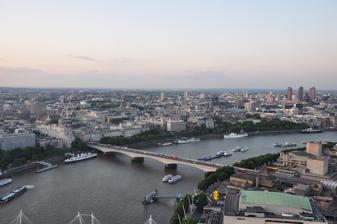
Building: Waterloo Bridge
Country: United Kingdom
Year built: 1817
Bridge in London, England For other uses, see Waterloo Bridge (disambiguation) . Waterloo Bridge River Thames and Waterloo Bridge (as seen from the London Eye ) Coordinates 51°30′31″N 0°07′01″W / 51.5086°N 0.1169°W / 51.5086; -0.1169 Carries A301 road Crosses River Thames Locale London Named for Battle of Waterloo Maintained by Transport for London Heritage status Grade II* listed structure Preceded by Hungerford Bridge and Golden Jubilee Bridges Followed by Blackfriars Bridge Characteristics Design Box girder bridge Total length 1,230 feet (370 m) Width 80 feet (24 m) Longest span 233 feet (71 m) History Opened (first bridge) 18 June 1817 ; 207 years ago ( 18 June 1817 ) (second bridge) 11 March 1942 ; 82 years ago ( 11 March 1942 ) Location Waterloo Bridge ( / ˌ w ɔː t ə ˈ l uː / ) is a road and foot traffic bridge crossing the River Thames in London , between Blackfriars Bridge and Hungerford Bridge and Golden Jubilee Bridges . Its name commemorates the victory of the British, Dutch and Prussians at the Battle of Waterloo in 1815. Thanks to its location at a strategic bend in the river, the bridge offers good views of Westminster , the South Bank and the London Eye to the west, and of the City of London and Canary Wharf to the east. View towards the City of London while walking the Waterloo Bridge History First bridge United Kingdom legislation Strand Bridge Act 1809 Act of Parliament Parliament of the United Kingdom Long title An Act for building a Bridge over the River Thames from the Precinct of the Savoy, or near thereunto, in the County of Middlesex, to the opposite Shore, and for making, convenient Roads and Avenues to communicate therewith, in the County of Surrey. Citation 49 Geo. 3 . c. cxci Dates Royal assent 20 June 1809 Other legislation Amended by Strand Bridge Act 1813 Repealed by Local Law (Greater London Council and Inner London Boroughs) Order 1965 ( SI 1965 /540) Status: Repealed Text of statute as originally enacted United Kingdom legislation Strand Bridge Act 1813 Act of Parliament Parliament of the United Kingdom Long title An Act for altering, enlarging, and extending the Powers of an Act of His present Majesty, for building a Bridge over the River Thames, at the Precinct of the Savoy, or near thereunto; and making Roads and Avenues to communicate therewith, in the Counties of Middlesex and Surrey. Citation 53 Geo. 3. c. clxxxiv Dates Royal assent 2 July 1813 Other legislation Amends Strand Bridge Act 1809 Repealed by Local Law (Greater London Council and Inner London Boroughs) Order 1965 ( SI 1965 /540) Status: Repealed Text of statute as originally enacted Share of the Company of Proprietors of the Strand Bridge, issued 30 December 1809 Crowds attend the opening of the first Waterloo Bridge on 18 June 1817 The Opening of Waterloo Bridge , John Constable , c. 1831–32 Waterloo Bridge, about 1925 The first bridge on the site was designed in 1809–10 by John Rennie for the Company of Proprietors of The Strand Bridge (the Strand Bridge Company). The Strand Bridge Company built the bridge privately, in return for charging tolls to cross it. Originally named 'the Strand Bridge', following the victory of the Battle of Waterloo, the bridge was renamed in 1816 (before its opening) to 'the Waterloo Bridge'. The bridge company was at the same time renamed 'The Company of Proprietors of The Waterloo Bridge'. It opened in 1817 as a toll bridge . The granite bridge had nine arches, each of 120 feet (36.6 m) span, separated by double Doric stone columns, and was 2,456 feet (748.6 m) long, including approaches–1,240 feet (378.0 m) between abutments–and 42 feet (12.8 m) wide between the parapets. During the 1840s the bridge gained a reputation as a popular place for suicide attempts. In 1841, the American daredevil Samuel Gilbert Scott was killed while performing an act in which he hung by a rope from a scaffold on the bridge. In 1844 Thomas Hood wrote the poem " The Bridge of Sighs ", which concerns the suicide of a prostitute there. The bridge was depicted by the French Impressionist Claude Monet in his series of 41 works from 1900 to 1904, and by the English Romantic John Constable , whose painting depicting its opening is displayed at Anglesey Abbey in Cambridgeshire. The bridge was nationalised in 1878 and placed under the control of the Metropolitan Board of Works , which removed the toll from it. Michael Faraday tried in 1832 to measure the potential difference between each side of the bridge caused by the ebbing salt water flowing through the Earth's magnetic field using magnetohydrodynamics . Serious problems were found in Rennie's bridge piers from 1884 onward, after scour from the river flow (which had increased following the demolition of Old London Bridge ) damaged their foundations. By the 1920s the problems had increased, and settlement at pier five necessitated the closure of the whole bridge while some heavy superstructure was removed and temporary reinforcements were put in place. In 1925, a temporary steel framework was built on top of the existing bridge and then placed next to it for the use of southbound vehicles (the postcard image shows this, and the settlement especially to the left of the fifth pier). Second bridge The design called for supporting beams only at the outside edges, to bring "light and sweetness" to the underside— Giles Gilbert Scott , quoted in Hopkins (1970) In the 1930s, London County Council decided to demolish the bridge and replace it with a new structure designed by Sir Giles Gilbert Scott . The engineers were Ernest Buckton and John Cuerel of Rendel Palmer & Tritton . The project was placed on hold due to the Second World War . Scott, by his own admission, was no engineer, and his design, with reinforced concrete beams (illustrated) under the footways, leaving the road to be supported by transverse slabs, was difficult to implement. The pairs of spans on each side of the river were supported by beams continuous over their piers, and these were cantilevered out at their ends to support the centre span and the short approach slabs at the banks. The beams were shaped "to look as much like arches as ... beams can". They are clad in Portland stone , which is cleaned by rain. To guard against the possibility of further subsidence from scour, each pier was given a number of jacks that can be used to level the structure. Construction of the new bridge began in 1937 and it was partially opened on Tuesday 11 March 1942 and "officially opened" in September 1942. However, it was not fully completed until 1945. It is the only Thames bridge to have been damaged by German bombers during the Second World War. The building contractor was Peter Lind & Company . At the outbreak of war, despite an immediate order being issued by the Ministry of Transport, that the bridge construction was of national importance, the supply of male labour to execute the heavy works became acute. From the start of the war through to the bridge completion, women became the preponderant members of the construction workforce. This resulted in the project being referred to for many years as "The Ladies' Bridge". Lind used elm wood from the old bridge for the dining room floor of Hamstone House , his house that he commissioned and built in 1938 at St George's Hill in Surrey. Georgi Markov , a Bulgarian dissident , was assassinated on Waterloo Bridge on 7 September 1978 by agents of the Bulgarian secret police , the Committee for State Security , possibly assisted by the Soviet security agency, the KGB . He was killed with a poisoned pellet possibly fired from an umbrella. Reuse of original parts Granite stones from the original bridge were subsequently "presented to various parts of the British world to further historic links in the British Commonwealth of Nations ". Two of these stones are in Canberra , the capital city of Australia, sited between the parallel spans of the Commonwealth Avenue Bridge , one of two major crossings of Lake Burley Griffin in the heart of the city. Stones from the bridge were also used to build a monument in Wellington , New Zealand, to Paddy the Wanderer , a dog that roamed the wharves from 1928 to 1939 and was befriended by seamen, watersiders, Harbour Board workers and taxi drivers. The monument, built in 1945, is on Queens Wharf, opposite the Wellington Museum . It includes a bronze likeness of Paddy, a drinking fountain, and drinking bowls below for dogs. Another piece of the stone is situated under the sundial in the Wellington Boat Harbour Park, next to Clyde Quay Marina, an area of historical significance in Wellington Harbour. Several stone balusters from the demolished bridge were sent in the late 1930s by the author Dornford Yates to be used in his French home 'Cockade', but the Fall of France in 1940 interrupted this project. They were shipped after the war to his new house in Umtali , Rhodesia (now Mutare , Zimbabwe ). Recovered timbers from the bridge were used for shelves and wall panels in the library at Anglesey Abbey. Geography Waterloo Bridge by Charles Deane , 1821 The south end of the bridge is in the area known as the South Bank , which includes the Royal Festival Hall , London Waterloo , Queen Elizabeth Hall and the Royal National Theatre , as well as the BFI Southbank , which is directly beneath the bridge. The north end of the bridge passes above the Victoria Embankment where the road joins the Strand and Aldwych alongside Somerset House . This end housed the southern portal of the Kingsway Tramway Subway until the late 1950s. The entire bridge was given Grade II* listed structure protection in 1981. The nearest London Underground station is Temple , the nearest National Rail station is London Waterloo. In popular culture Robert E. Sherwood 's play Waterloo Bridge (1930), the story of a soldier who falls in love and marries a woman he meets on the bridge in an air raid during the First World War, was made into films released in 1931 , 1940 and 1956 . The second of these film versions starred Vivien Leigh and Robert Taylor . "After the Lunch", a poem by Wendy Cope about two lovers parting on Waterloo Bridge, now forms the lyric of the song "Waterloo Bridge" by Jools Holland and Louise Marshall. The bridge features in the film A Window in London (1940). The hero, played by Michael Redgrave , is a crane driver who is working on the construction of the bridge. Images can be seen of the incomplete rebuilding work in progress. The bridge features in scenes at the beginning and end of the film Alfie (1966), starring Michael Caine . In the final scene of the film the title character is seen crossing the bridge followed by a stray dog. The song " Waterloo Sunset " by the British band The Kinks tells of living in London and watching life from Waterloo Bridge. The comedy short " Waterloo Bridge Handicap " (1978) features a fictional daily race by commuters on the Surbiton - Waterloo train to be the first to walk across to the other side of the bridge. A scene in " The Great Game ", an episode of the BBC television series Sherlock , takes place beneath the bridge's northern side, where members of Sherlock's network of homeless informants congregate. The bridge features in the closing scene of the 1996 film Trainspotting . The bridge, when still a toll-bridge, and its toll-keeper feature in Dickens's essay 'Down with the Tide' (1853). It is featured in the Mario Kart games Mario Kart Tour and Mario Kart 8 Deluxe as part of the London Loop racecourse. See also List of crossings of the River Thames List of bridges in London Looking east from Waterloo Bridge at night. The City of London landmarks are north of the river; the illuminated National Theatre is among the buildings along the South Bank . Looking south-west from Waterloo Bridge. The London Eye is on the South Bank while the Palace of Westminster is further up river on the opposite bank. Waterloo Bridge viewed from the Golden Jubilee Bridge Notes